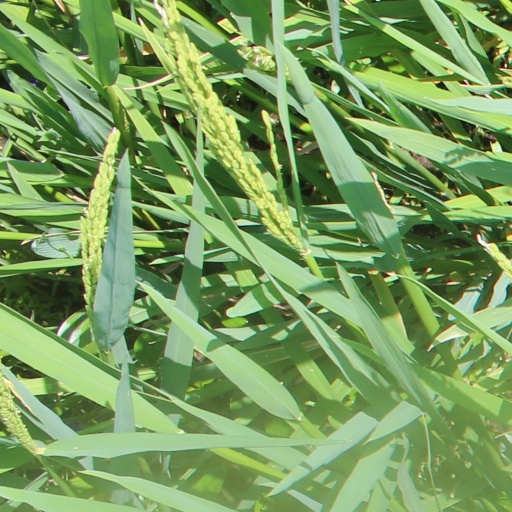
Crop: rice